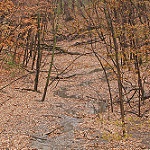
Label: forest